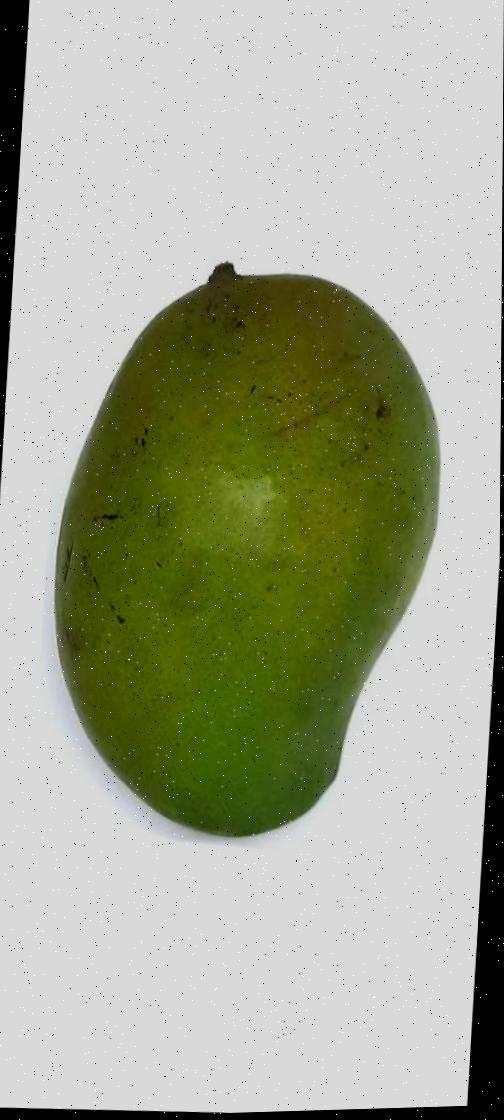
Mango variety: Rupali